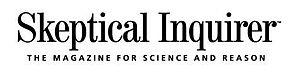
Peter Hurkos manifesta apparemment une prédisposition pour avoir des perceptions extrasensorielles, après sa guérison d'une blessure à la tête et d'un coma causé par la chute d'une échelle à l'âge de 30 ans. Avec l'aide du parapsychologue Andrija Puharich, également connu sous le nom de Henry K. Puharich, un chercheur en parapsychologie, Hurkos devint artiste peintre, puis un mentaliste dans la branche spécialisée de l'illusionnisme. Il acquit une réputation pour ses exploits réalisé en direct en public et à la télévision, mais a été critiqué par la communauté sceptique.
Le Skeptical Inquirer the magazine for science and reason est un magazine bimestriel américain fondé et publié par le Committee for Skeptical Inquiry depuis 1976. Le siège social du magazine est situé à Amherst.